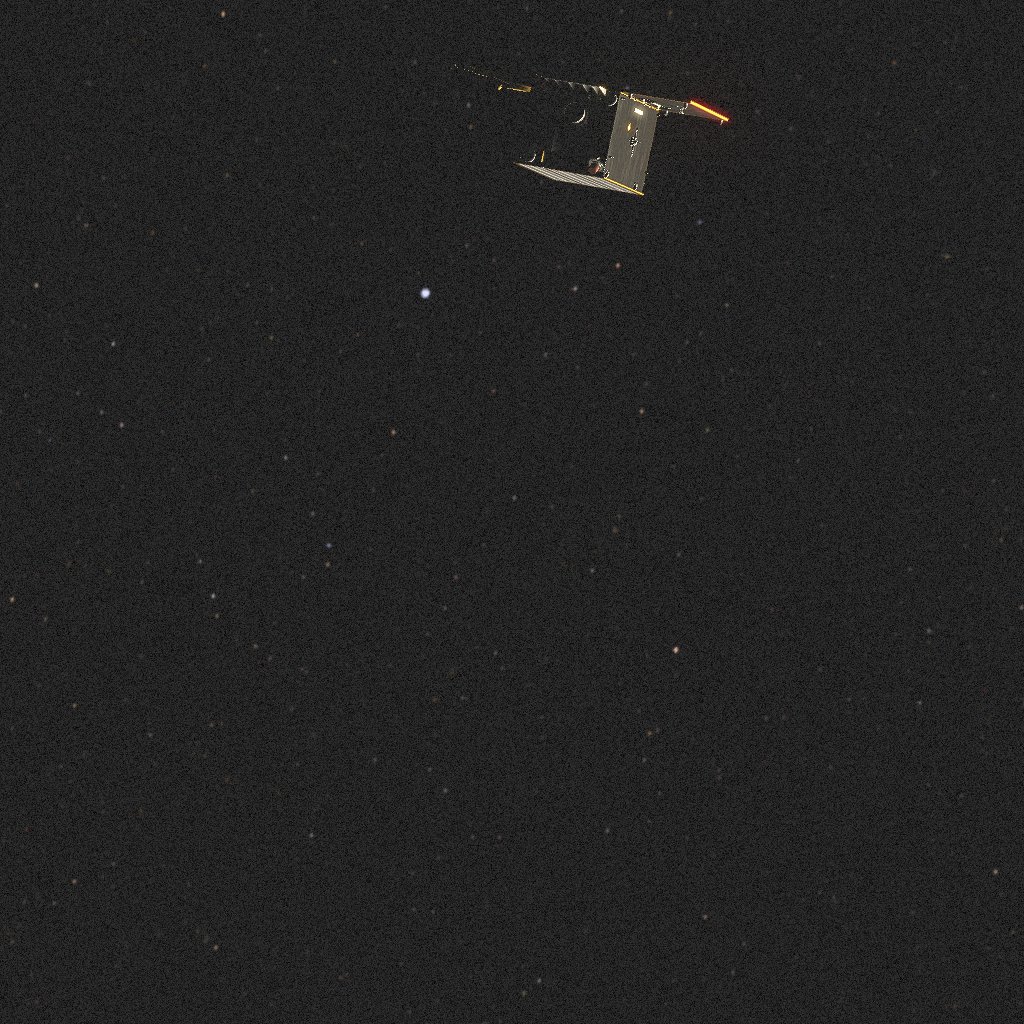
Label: proba_2